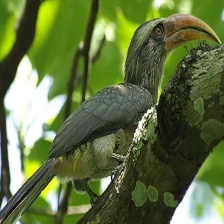
Species: MALABAR HORNBILL
Scientific name: OCYCEROS GRISEUS
ImageNet parent category: hornbill